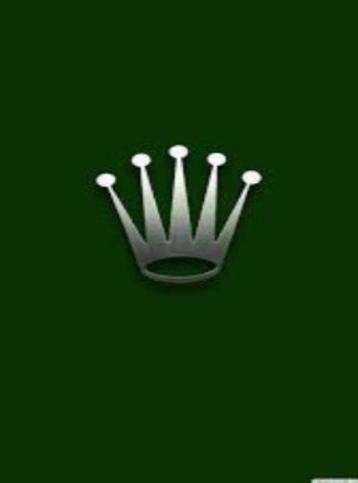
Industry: Clothes